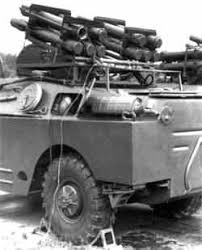
Label: BRDM